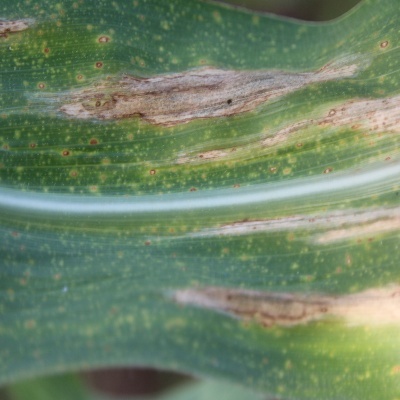
Label: Corn_(Maize)___Maize_Streak_Virus